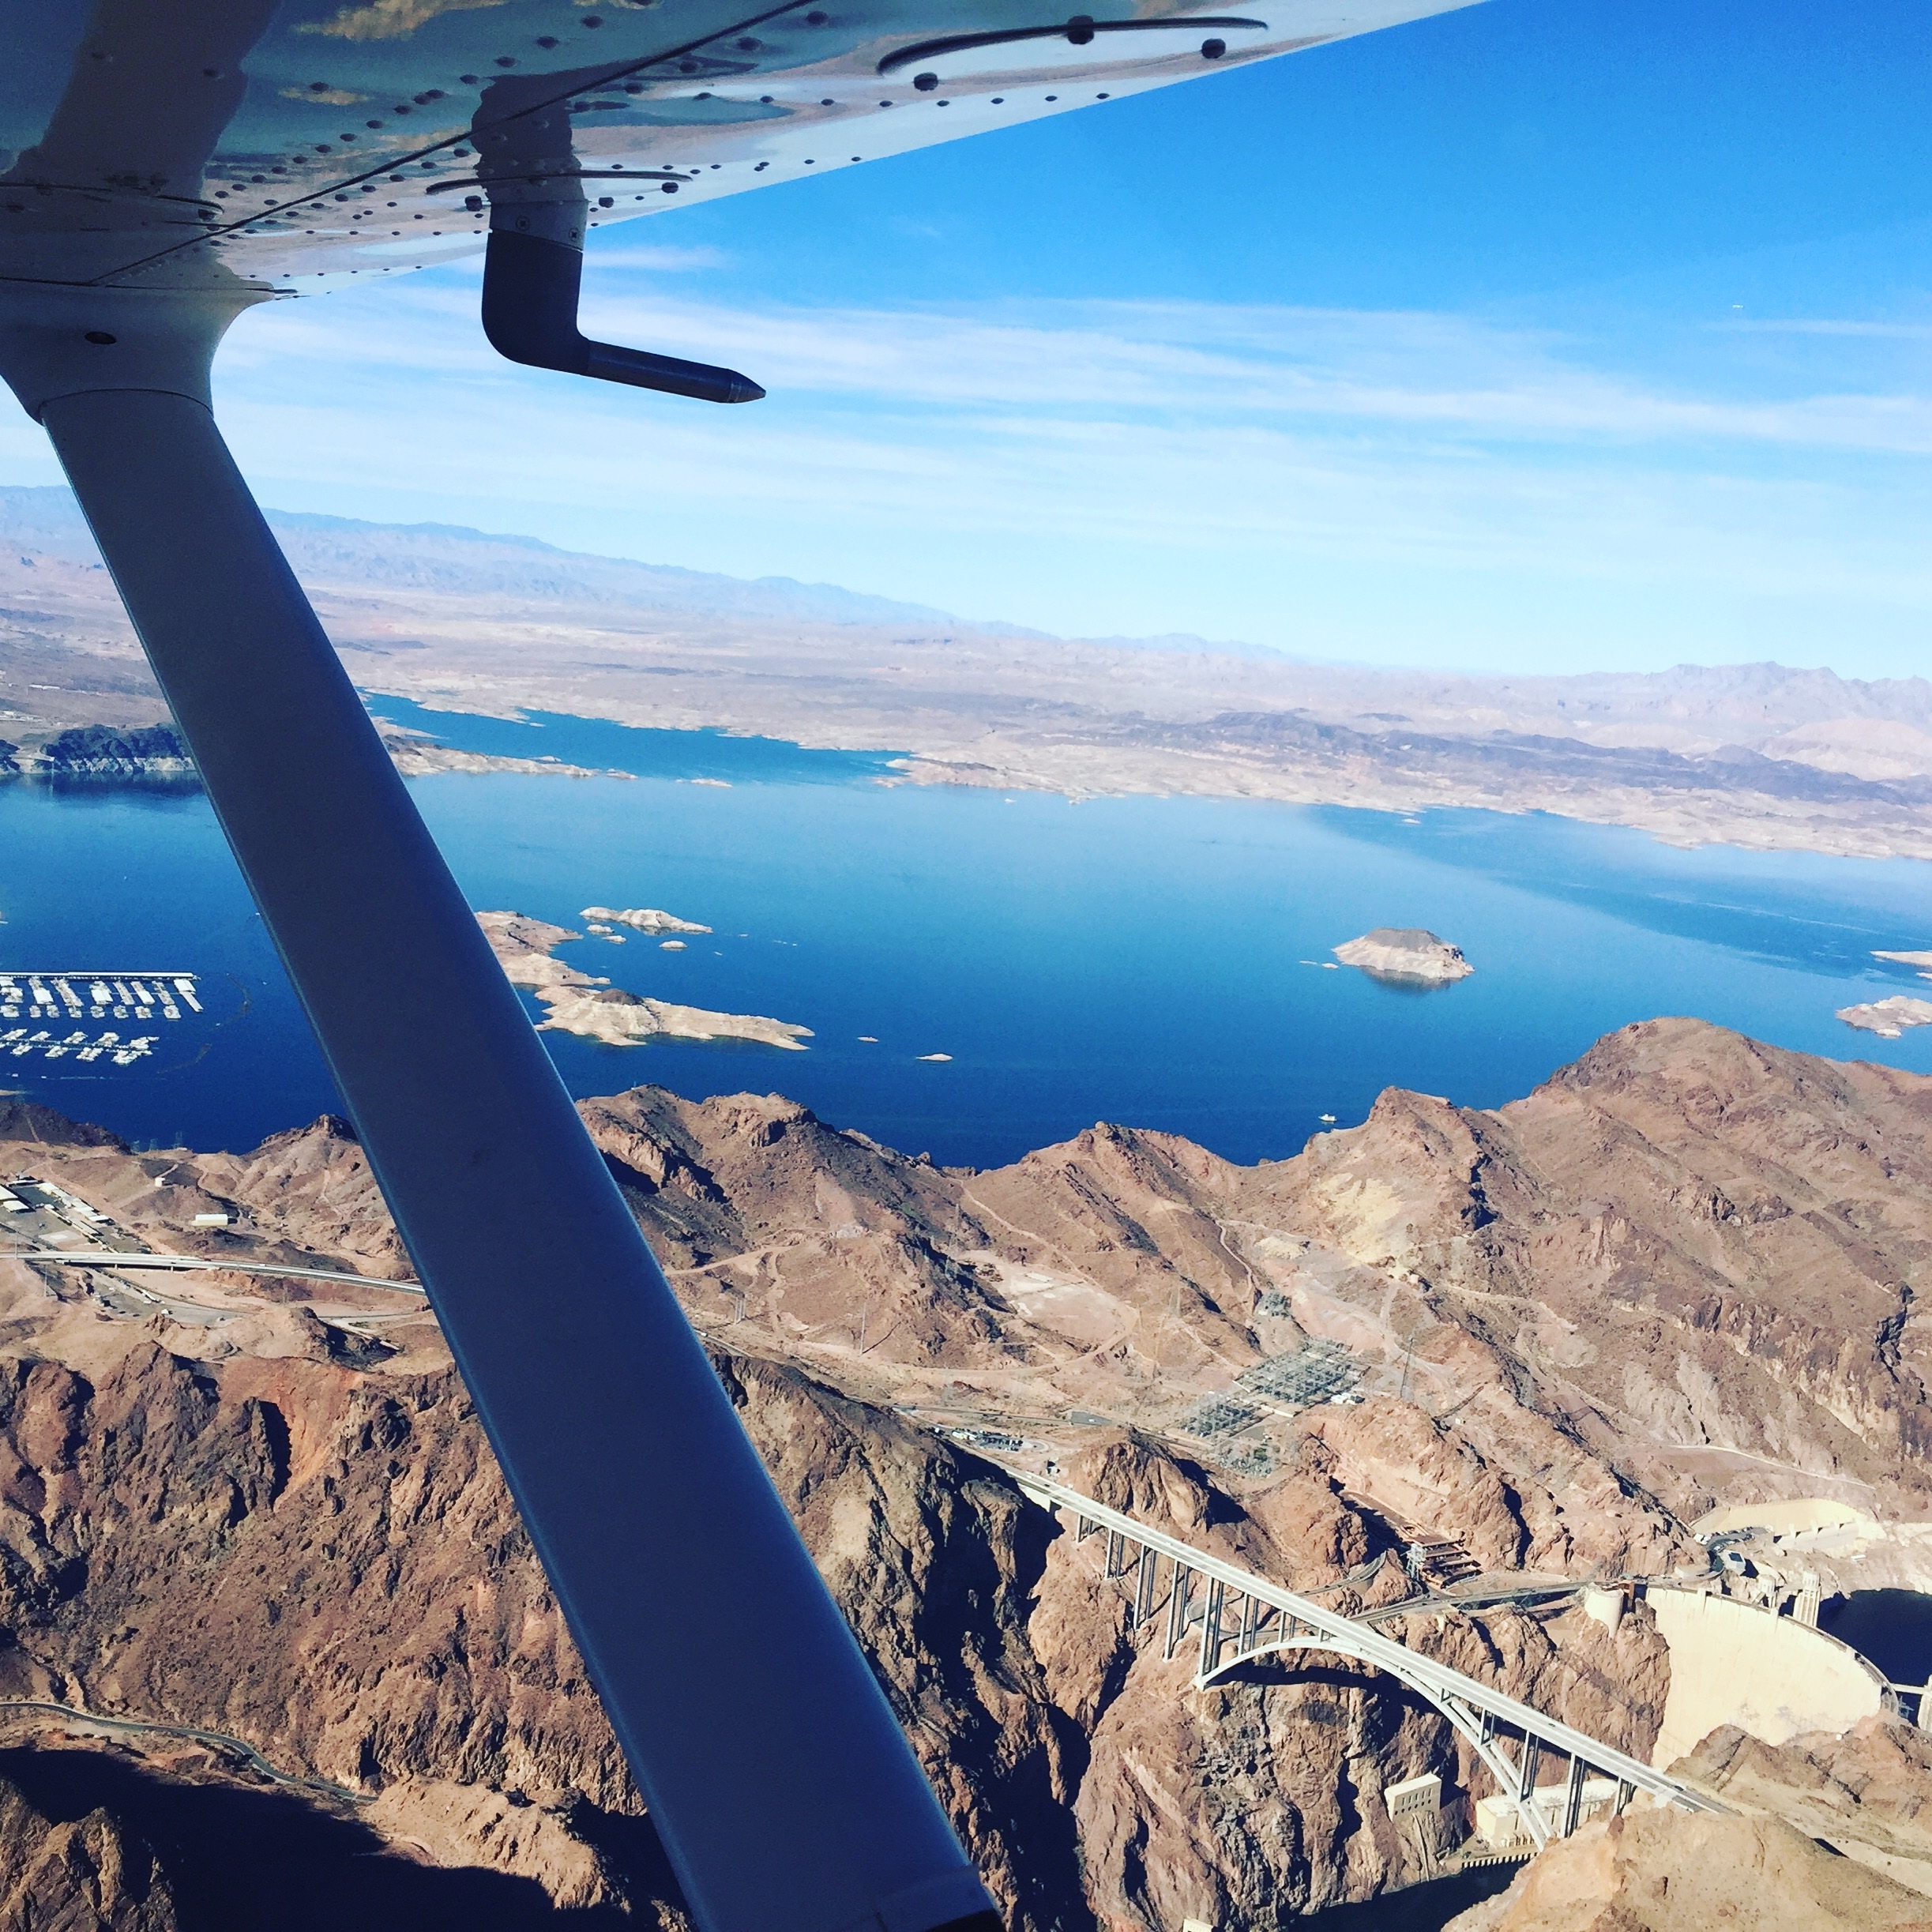
sea, mountain, mountain range, aircraft, vehicle, aviation, flight, america, blue, dam, las vegas, aerial photography, hover dam, atmosphere of earth